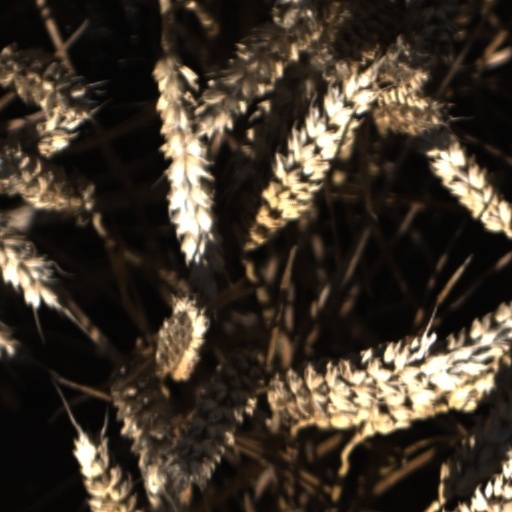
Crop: wheat